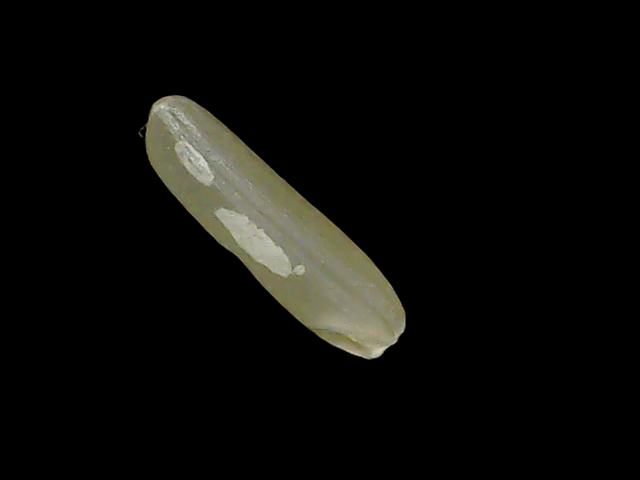
Rice variety: Binadhan19